Answer in natural language. How many DiningTables are visible in the scene? Choose between the following options: 4, 2, 3, 0 or 1
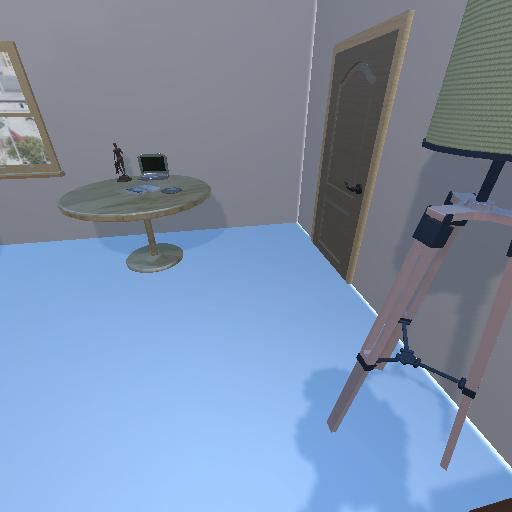
<answer>1</answer>